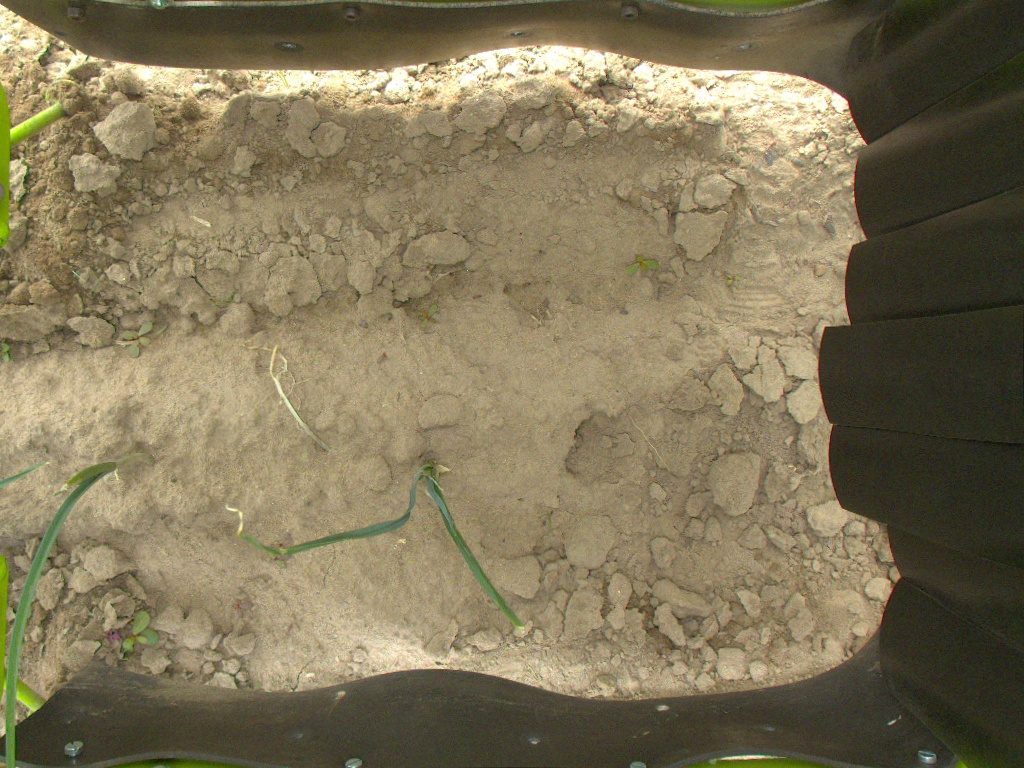
Crop: leek
Objects: leek, leek, stem_leek, stem_leek